Trpanj

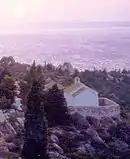
St. Nicholas in Trpanj.

The Saint Roch's Church, dedicate to the protector from leprosy, was built in the first half of the 17th century over the remains of an older church on the highest hill overlooking Trpanj and the Neretva channel. The 1621 bishop's visitation does not mention the church whereas the 1679 visitation notes that the bishop inspected the church and noted that there is a new painting of St. Roch in it. In 1684 the Trpanj born bishop Natali forbade mass services because the church was not properly equipped. Around 1700 the town people planted olives around the church and surrounded it by a fence wall. When in 1739 the children's cemetery became full in the town church, a cemetery for children was made in St. Roch's Church.